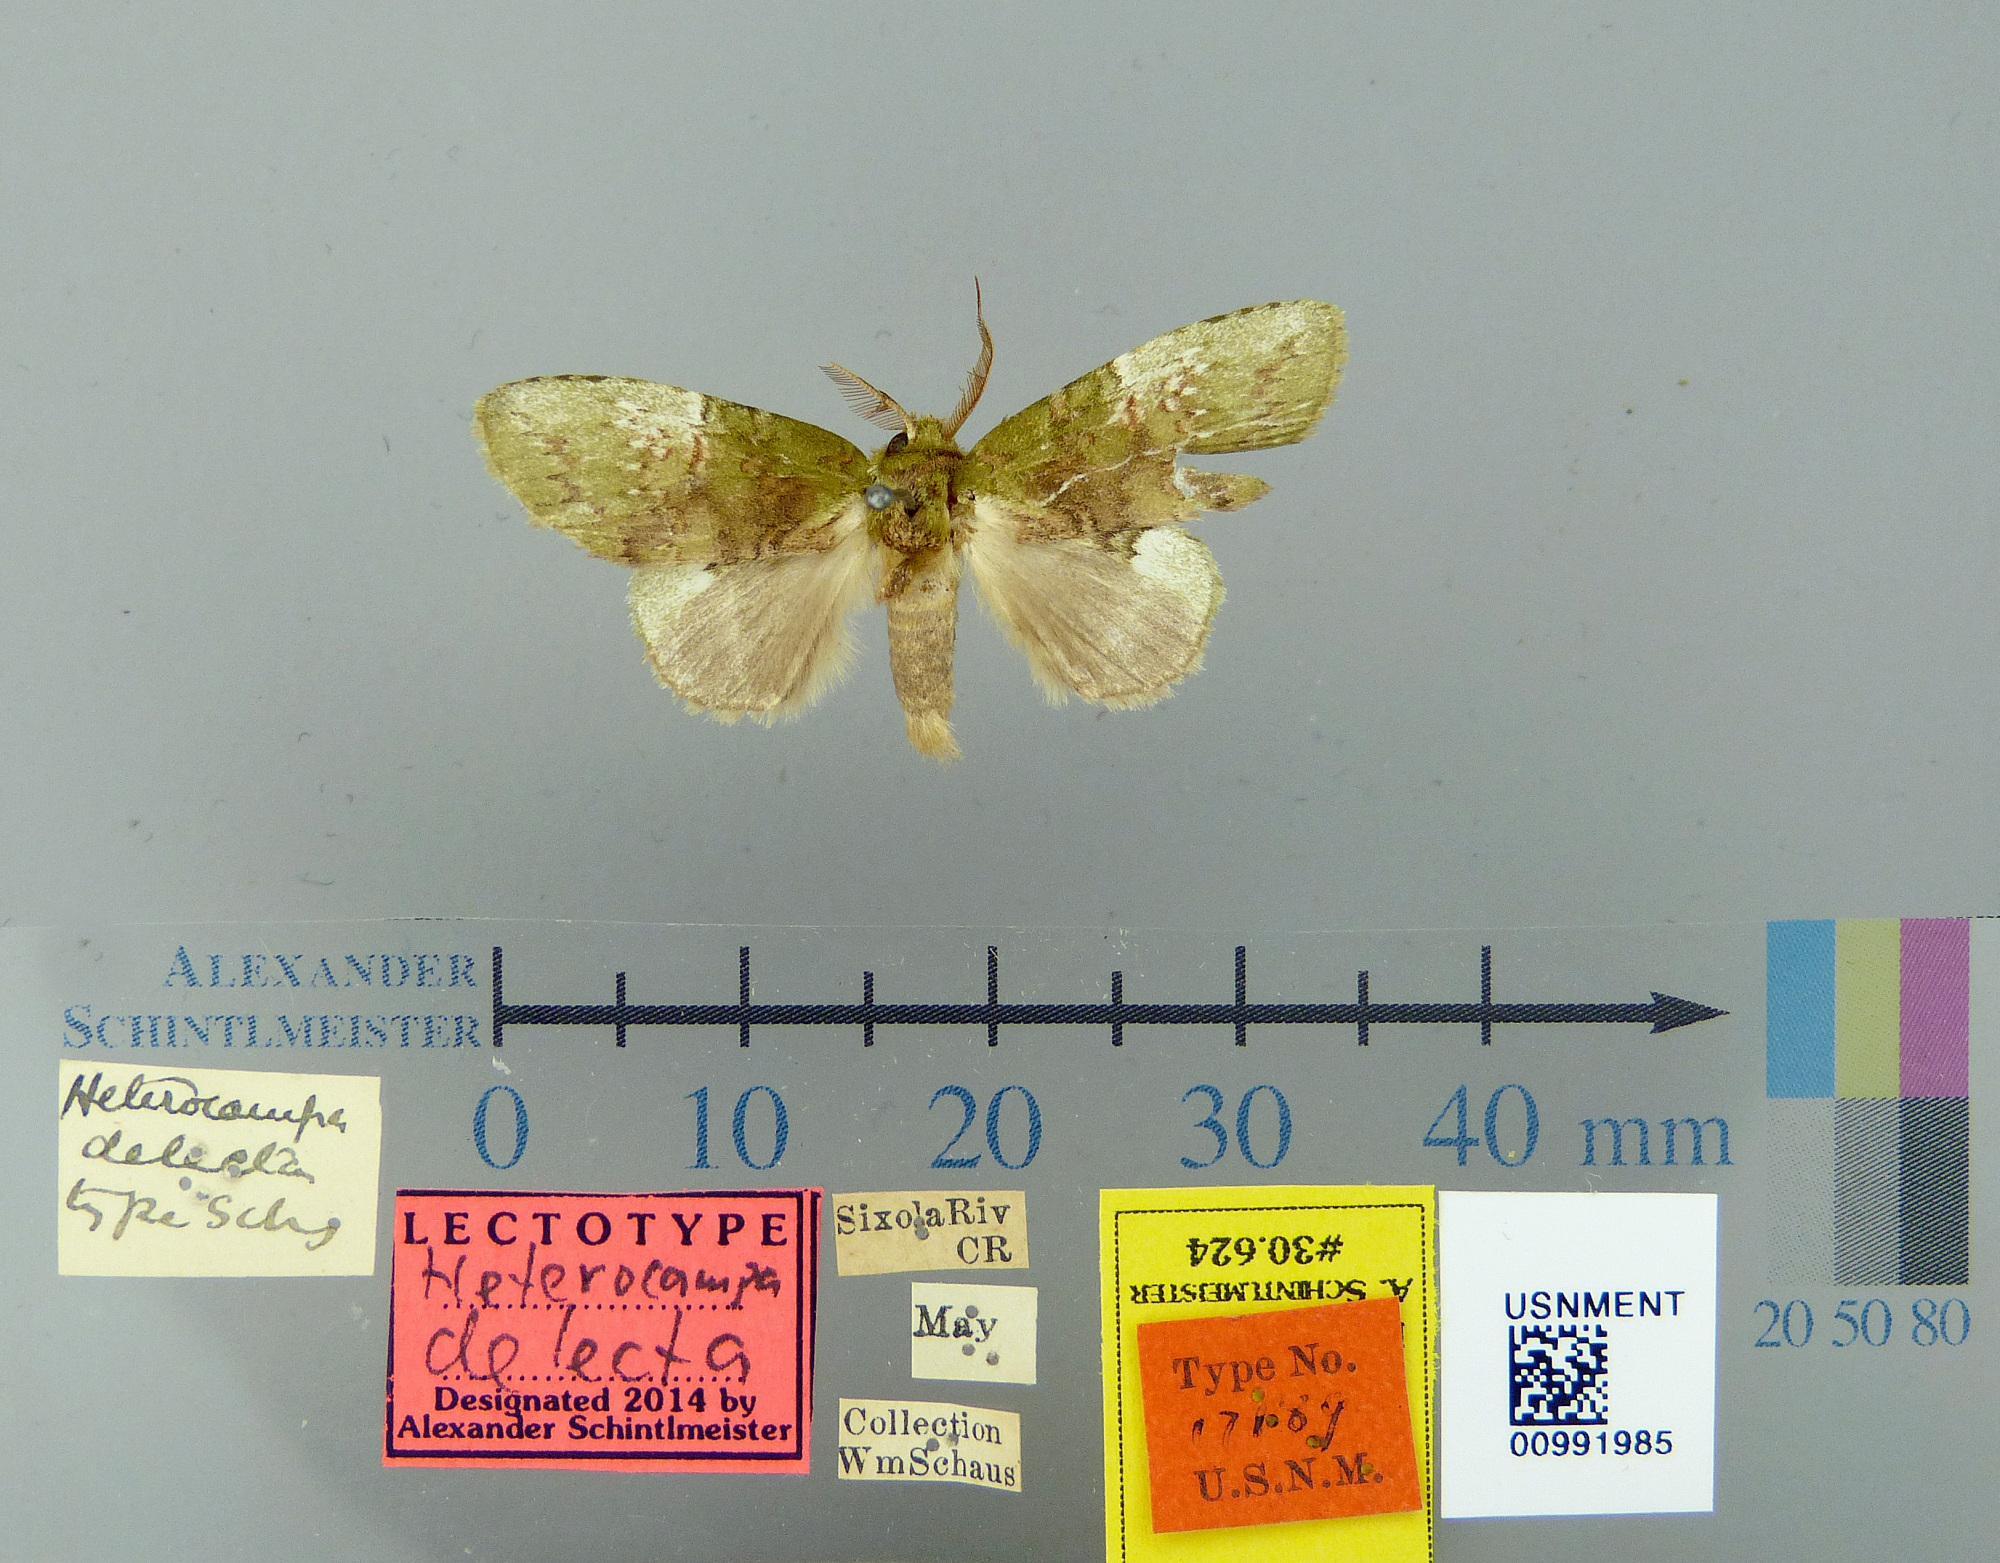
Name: Heterocampa delecta
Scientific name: Heterocampa delecta Schaus, 1911
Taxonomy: Animalia, Arthropoda, Insecta, Lepidoptera, Notodontidae
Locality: Sixola [Sixaola] River, Limon, Costa Rica